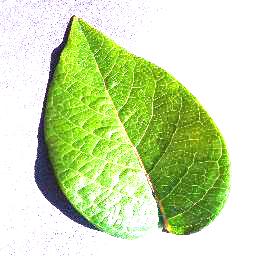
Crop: blueberry
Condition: healthy